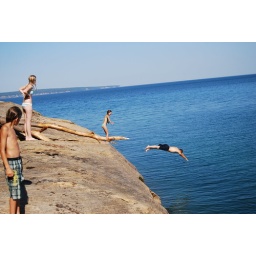
Britt, Nikki, ans Phil jumping in to lake superior at pictured rock